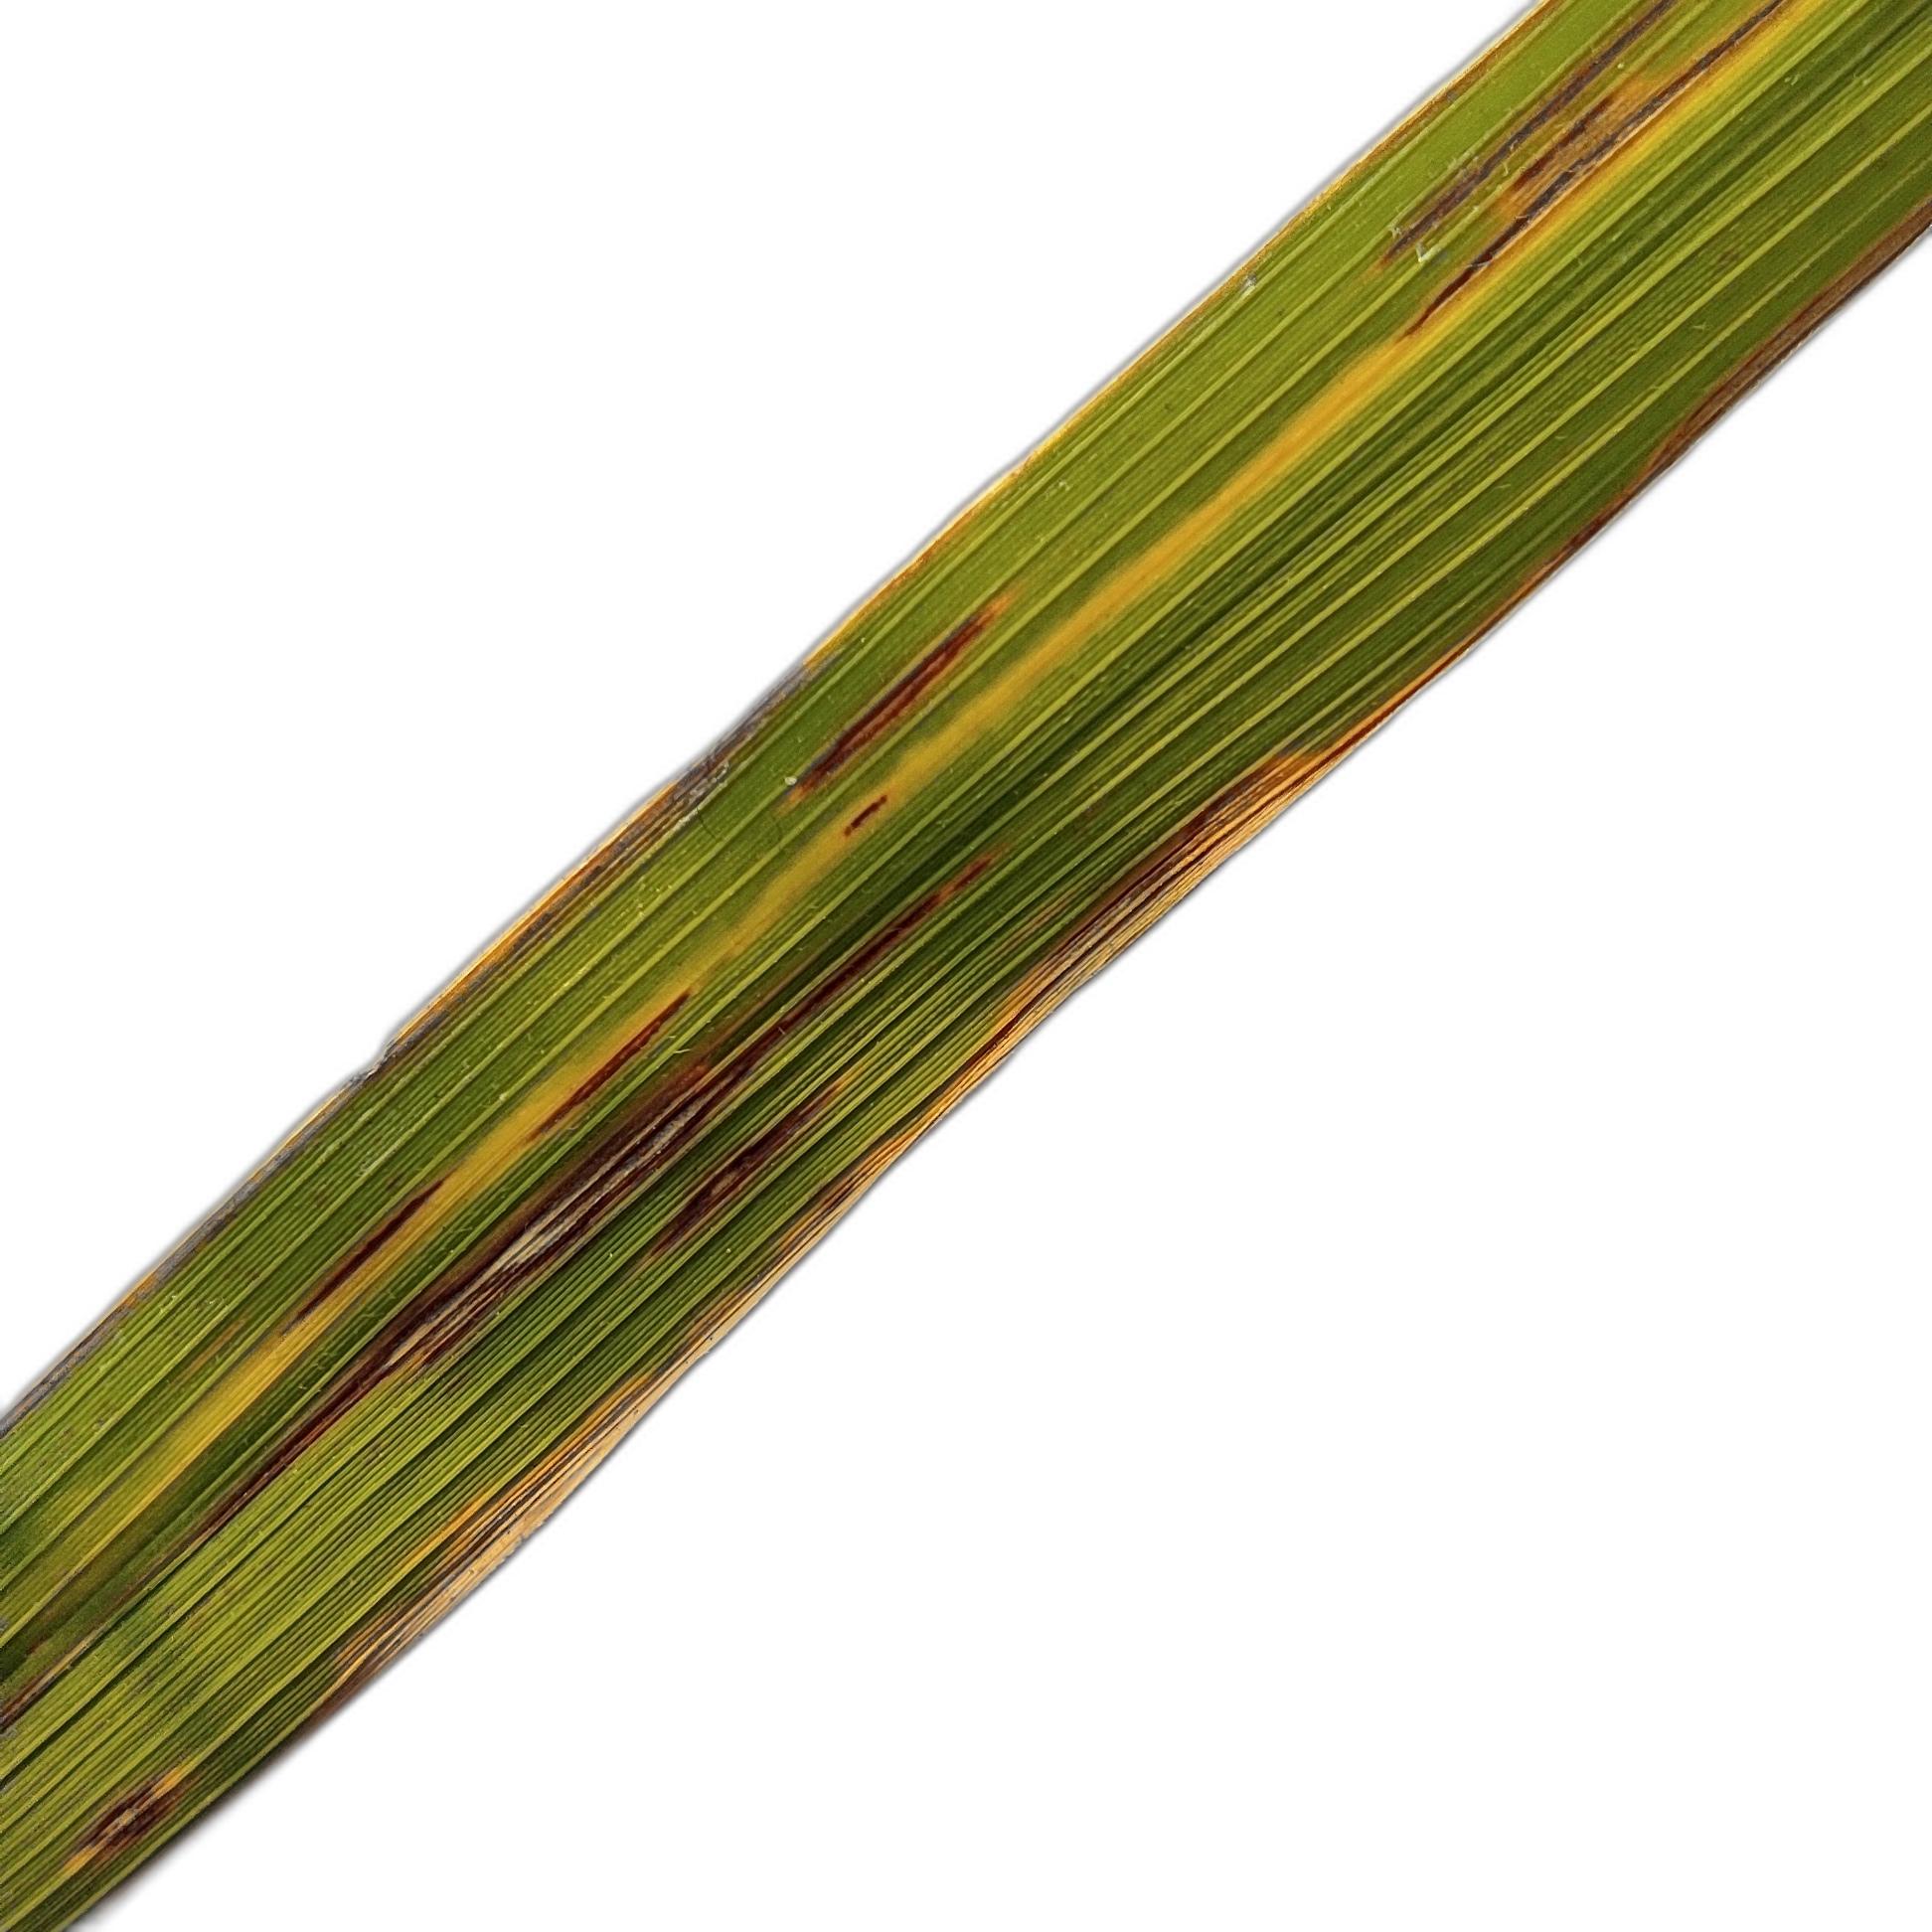
Label: Rice Blast